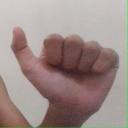
अक्षर: त